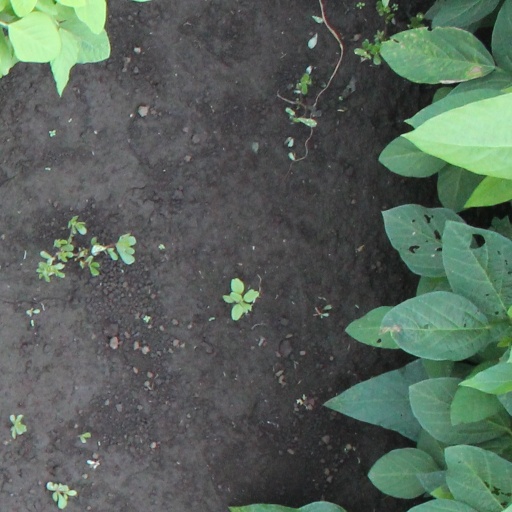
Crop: soybean